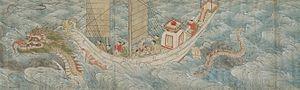
Le terme « trésor national » est utilisé au Japon depuis 1897 pour désigner les biens les plus précieux du patrimoine culturel du Japon
L’emaki ou emakimono, noté souvent e-maki, est un système de narration horizontale illustrée dont les origines remontent à l'époque de Nara au VIIIᵉ siècle au Japon, copiant au début leurs pendants chinois bien plus anciens, nommés gakan. Les rouleaux japonais s'en démarquent toutefois distinctement lors des époques de Heian et de Kamakura ; le terme « emaki » désigne par conséquent uniquement les rouleaux narratifs peints japonais.
Les Rouleaux enluminés des fondateurs de la secte Kegon forment un emaki japonais du début du XIIIᵉ siècle, à l’époque de Kamakura. Ils narrent en six rouleaux de papier la légende bouddhique de la fondation de l’école Kegon en Corée et de la vie de ses deux moines fondateurs Gishō et Gengyō. Le trait fin, légèrement coloré et la continuité des peintures semblent caractéristiques du nouveau style de Kamakura.